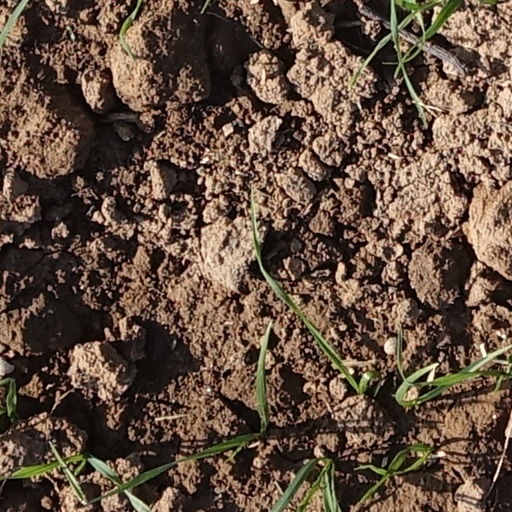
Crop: wheat